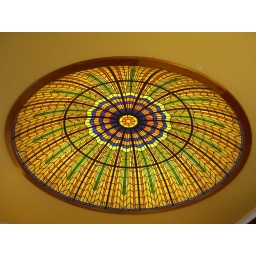
The stained glass roof at The Deco in Southsea where hubby and I went Sunday for roleplaying.